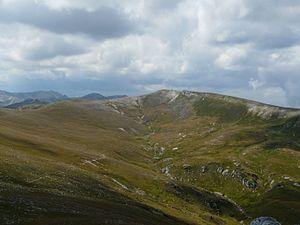
Le roc Colom est un sommet des Pyrénées orientales, sur la frontière entre l'Espagne et la France. Il culmine à 2 507 mètres d'altitude.